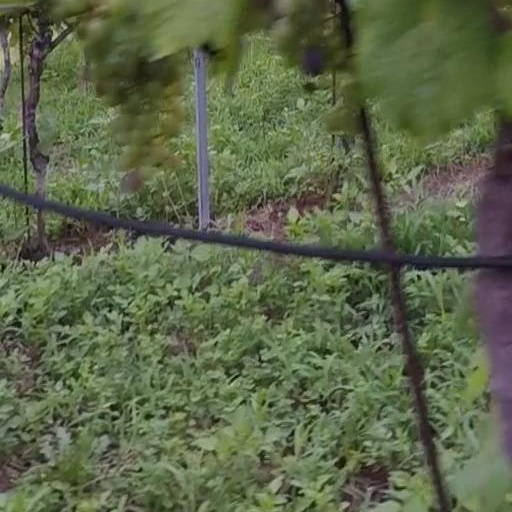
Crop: grape